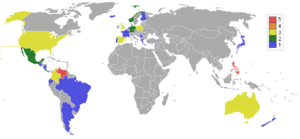
Miss International est un concours annuel de beauté créé en 1960 à Long Beach, dans l'État de la Californie, aux États-Unis. Il est avec Miss Monde, Miss Terre, et Miss Univers l'un des plus grands concours de beauté au monde.